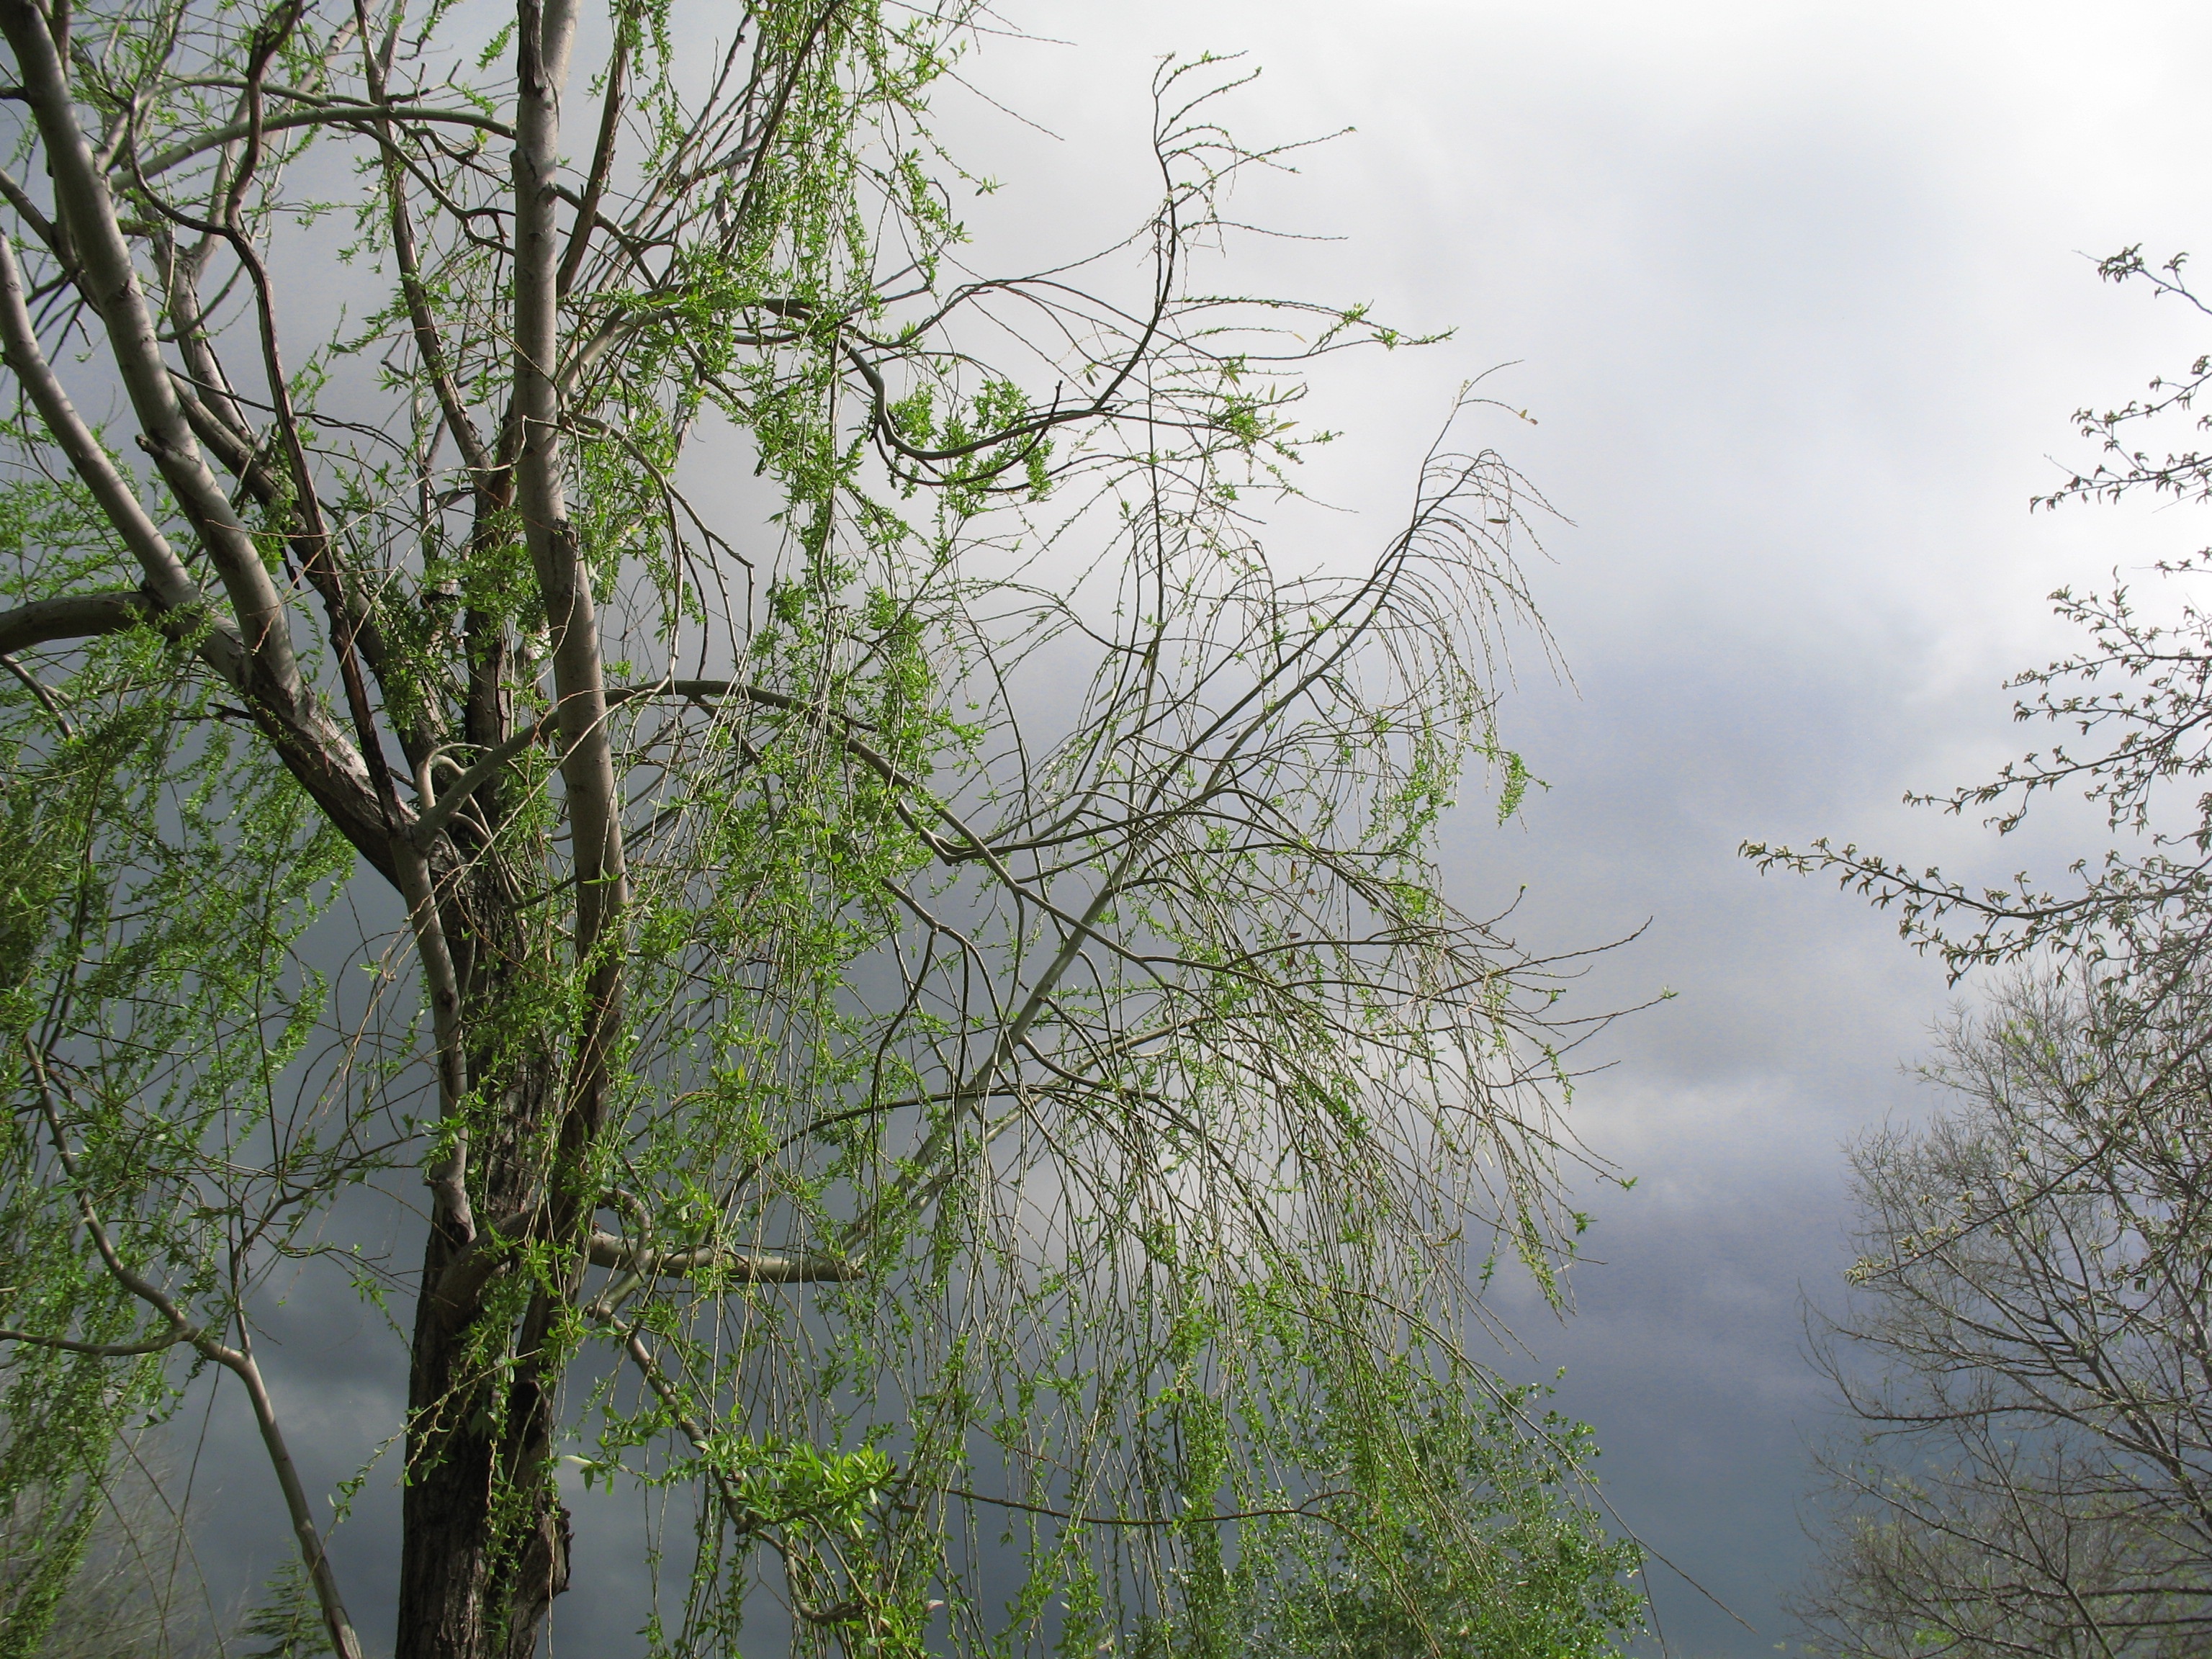
tree, nature, forest, branch, plant, sky, mist, leaf, flower, park, flora, clouds, wetland, woodland, habitat, ecosystem, natural environment, atmospheric phenomenon, woody plant